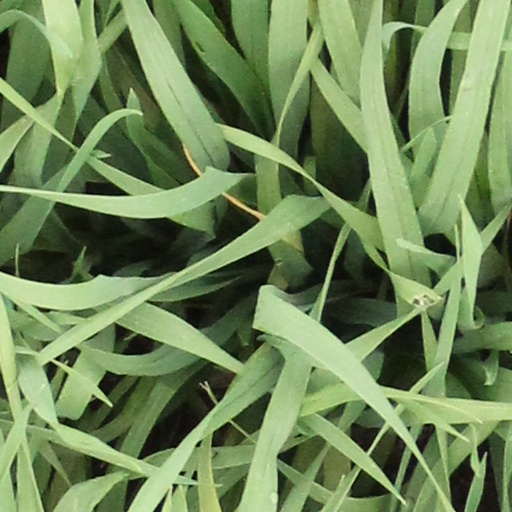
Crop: wheat